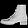
Label: Ankle boot